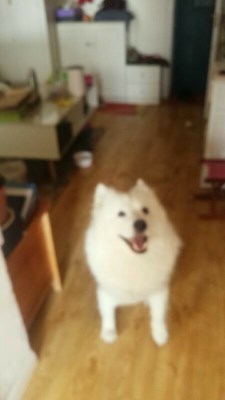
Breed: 2192-n000088-Samoyed